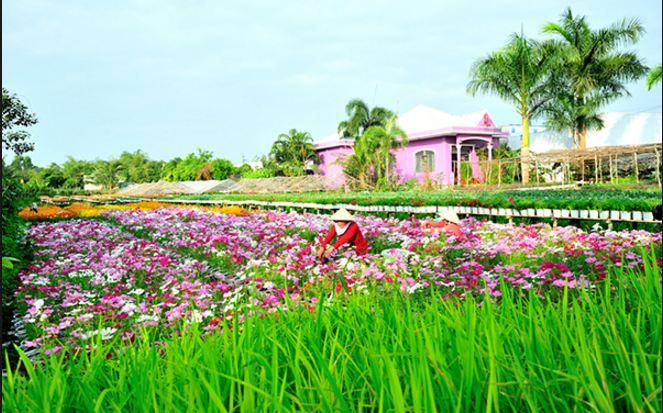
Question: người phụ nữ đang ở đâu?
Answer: người phụ nữ đang ở ngoài ruộng